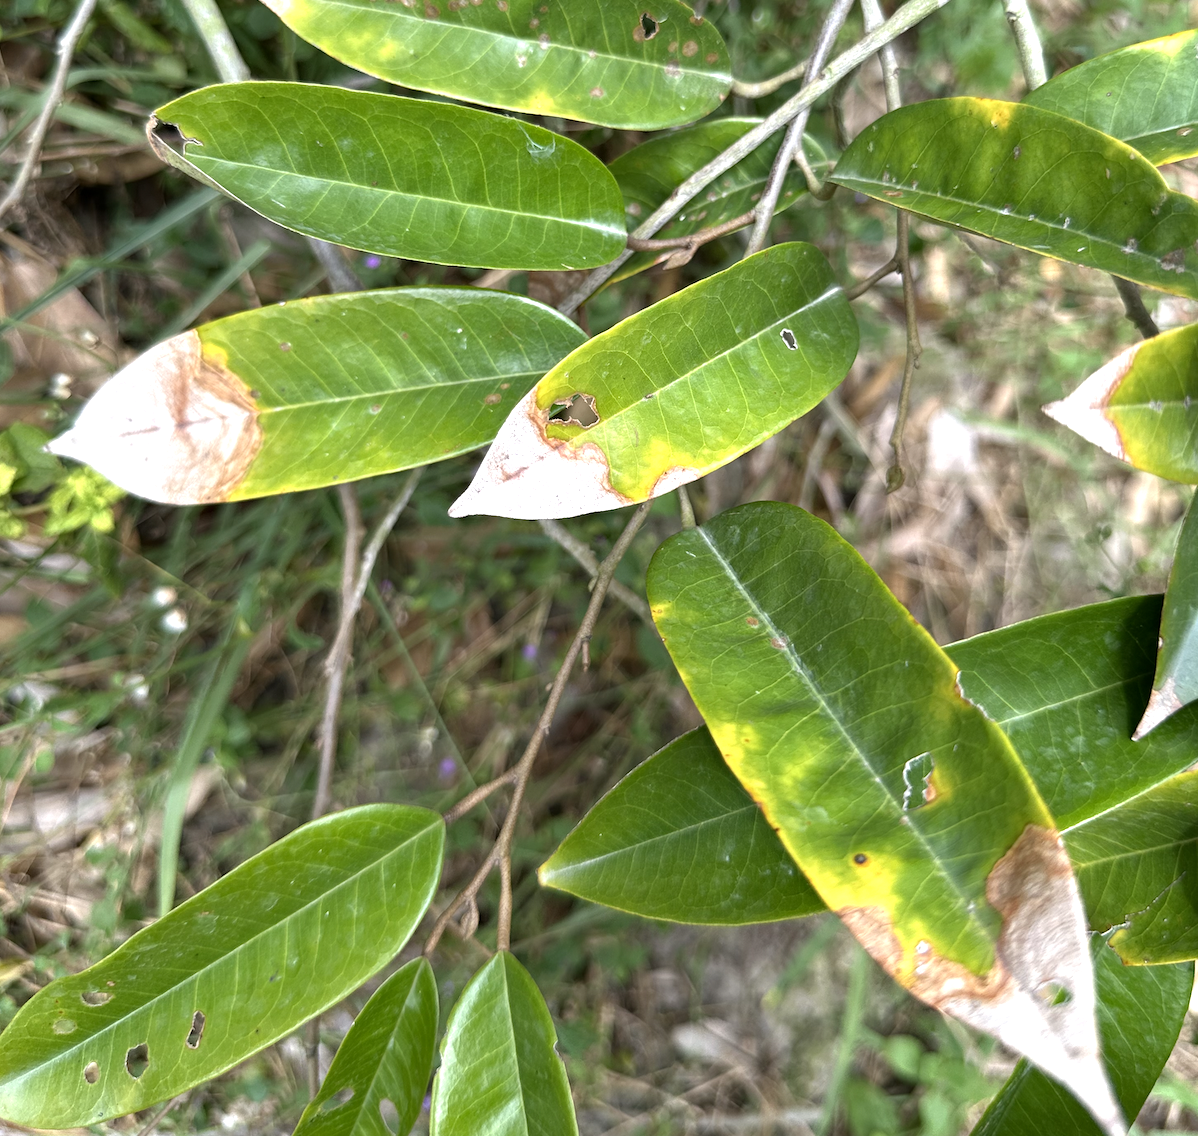
Label: anthracnose_disease